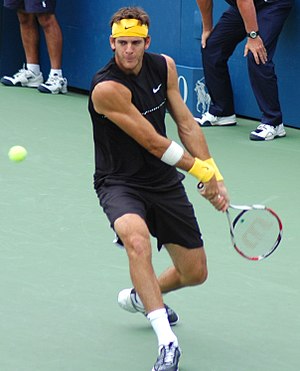
US Open 2009
Juan Martín del Potro vandt herresingle for første gang
Juan Martín del Potro
2009 US Open er en tennisturnering, der blev spillet på hardcourt. Det var den 129. udgave af US Open og den fjerde og sidste Grand Slam-turnering i året. Turneringen blev afholdt på USTA Billie Jean King National Tennis Center i Flushing Meadows, New York City, USA, fra 31. august til 13. september 2009.